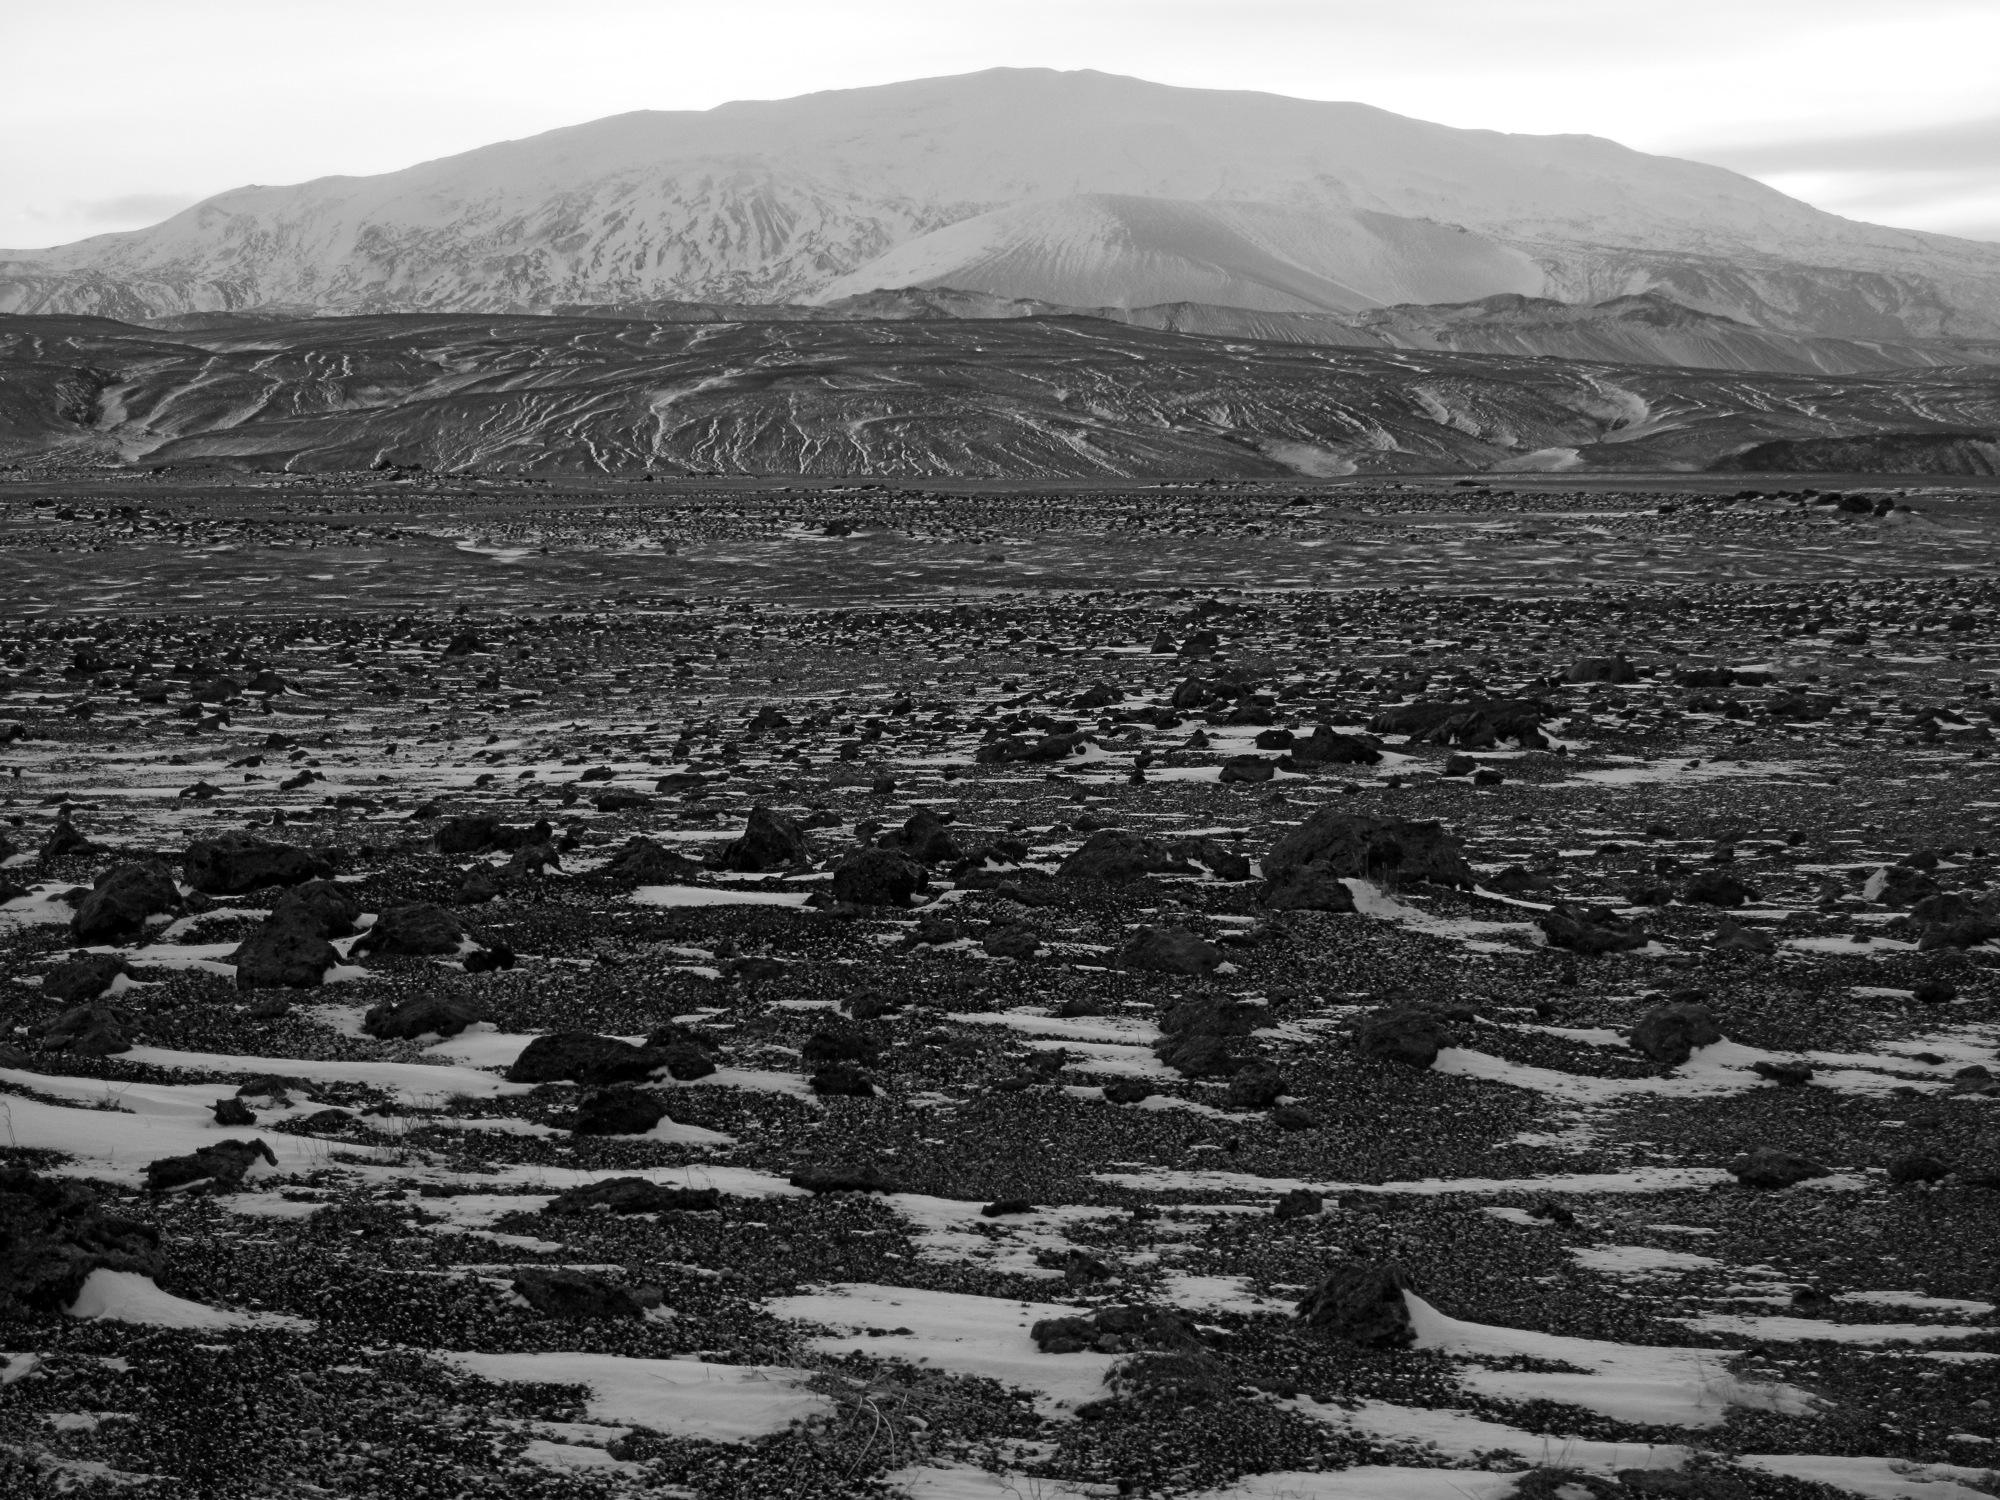
landscape, horizon, mountain, snow, black and white, photography, hill, soil, iceland, monochrome, plateau, aerial photography, monochrome photography, geographical feature, atmospheric phenomenon, mountainous landforms